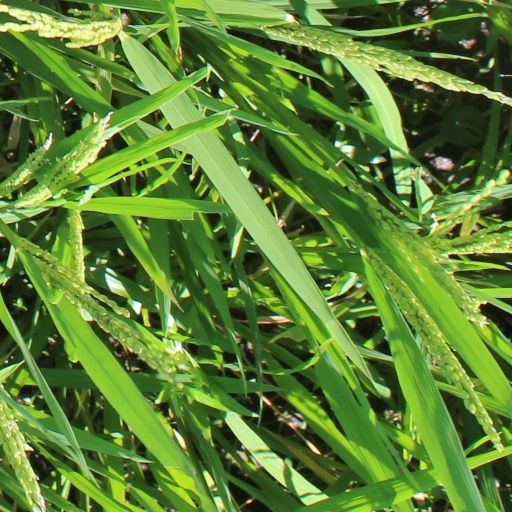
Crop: rice